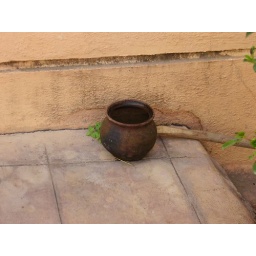
This is where all the stray dogs and birds in our street come to quench their thirst.